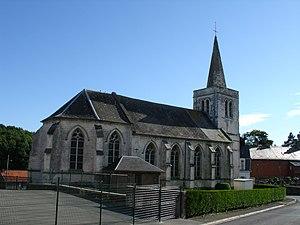
Église de Bayenghem-lès-Seninghem
Bayenghem-lès-Seninghem est une commune française située dans le département du Pas-de-Calais en région Hauts-de-France.